Swish Swish

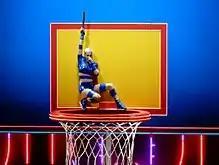
Perry performing the song during her , in a basketball themed setting

A lyric video for the song was released on YouTube on July 3, 2017, and features Brazilian singer and reality television personality Gretchen. It was directed by Dario Vetere, and it features choreography by Fabio Duarte and CK Calasans. Two days later, Perry announced a contest titled the "#SwishSwishChallenge" for dancers to appear in the song's official music video where candidates submit videos of themselves dancing, and she would select her favorite dancer. After applicants posted their entries by the end of July 12, the video was filmed later in the month. A teaser for the official video was posted on August 21, 2017, on Perry's personal YouTube account.